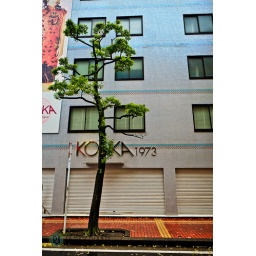
I found this tree against this building in the middle of the city somewhat striking. Certainly different than Wisconsin.